List of Major League Baseball managers

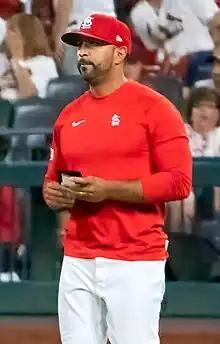
Marmol in 2023

The Chicago Cubs franchise began as the Chicago White Stockings in 1876, with Albert Spalding as the franchise's inaugural manager. The team's second manager, Cap Anson, set team records in games managed (2,194), seasons managed (18), and wins (1,242). Frank Chance, part of the famous Tinker to Evers to Chance double-play combination—all of whom managed the franchise at some point—has the best winning percentage in club history (.664) and led the Cubs franchise to World Series victories in 1907 and 1908. During the early 1960s, owner Philip K. Wrigley utilized a "College of Coaches", using a rotating system of multiple managers rather than a single field leader. Lou Piniella managed the Cubs from 2007 to 2010 and led the team to consecutive postseason appearances in 2007 and 2008, becoming the first manager to lead the team to multiple postseasons since Charlie Grimm's four appearances from 1932 to 1935. Dale Sveum was hired for the 2012 season and fired after the 2013 season. Rick Renteria replaced Sveum as manager. Sveum was fired after the 2014 season. On November 2, 2014, Joe Maddon was named the club's 60th manager. On October 24, 2019, the Cubs hired former catcher David Ross as their 61st manager. On November 6, 2023, the Cubs made a surprising move to fire Ross, and hire former Brewers manager Craig Counsell as the team's 62nd manager.